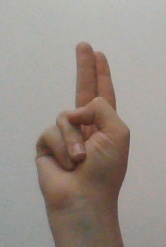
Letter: taa